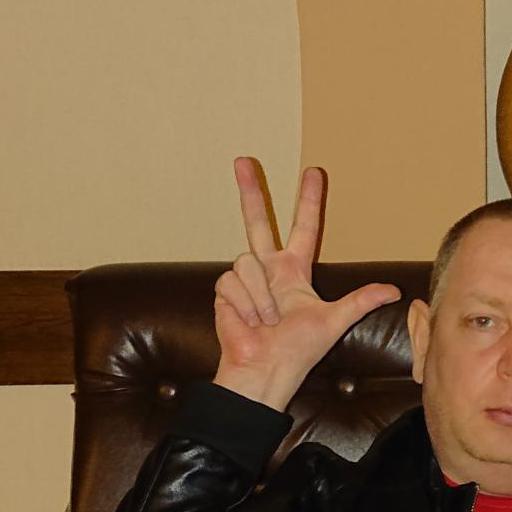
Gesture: three2